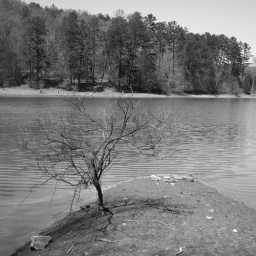
A lake near blue ridge i found while on a road trip from Atlanta North.